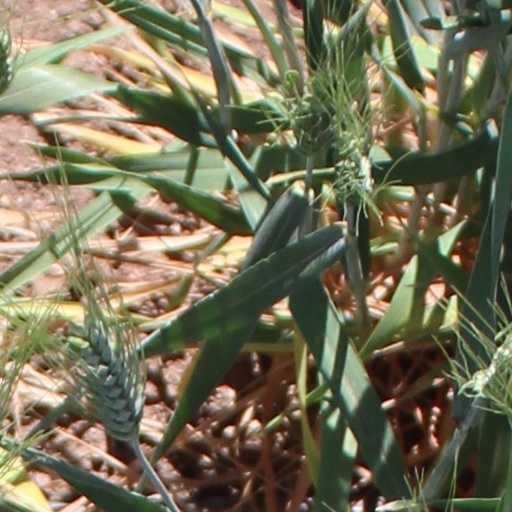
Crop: wheat